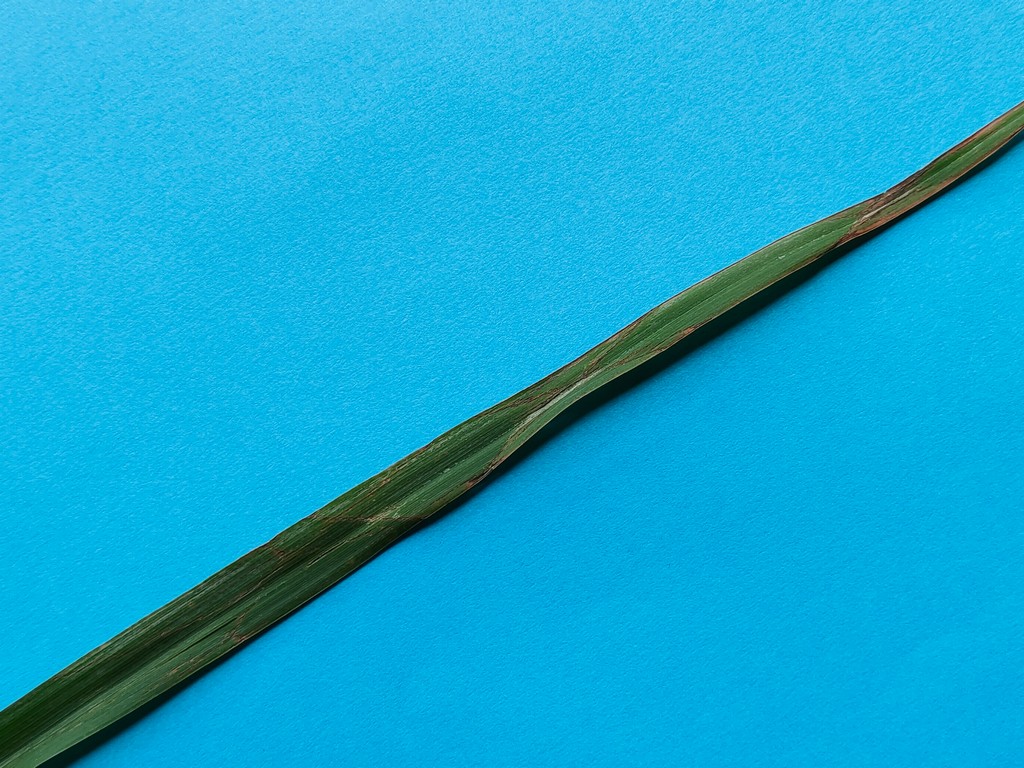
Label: Unhealthy